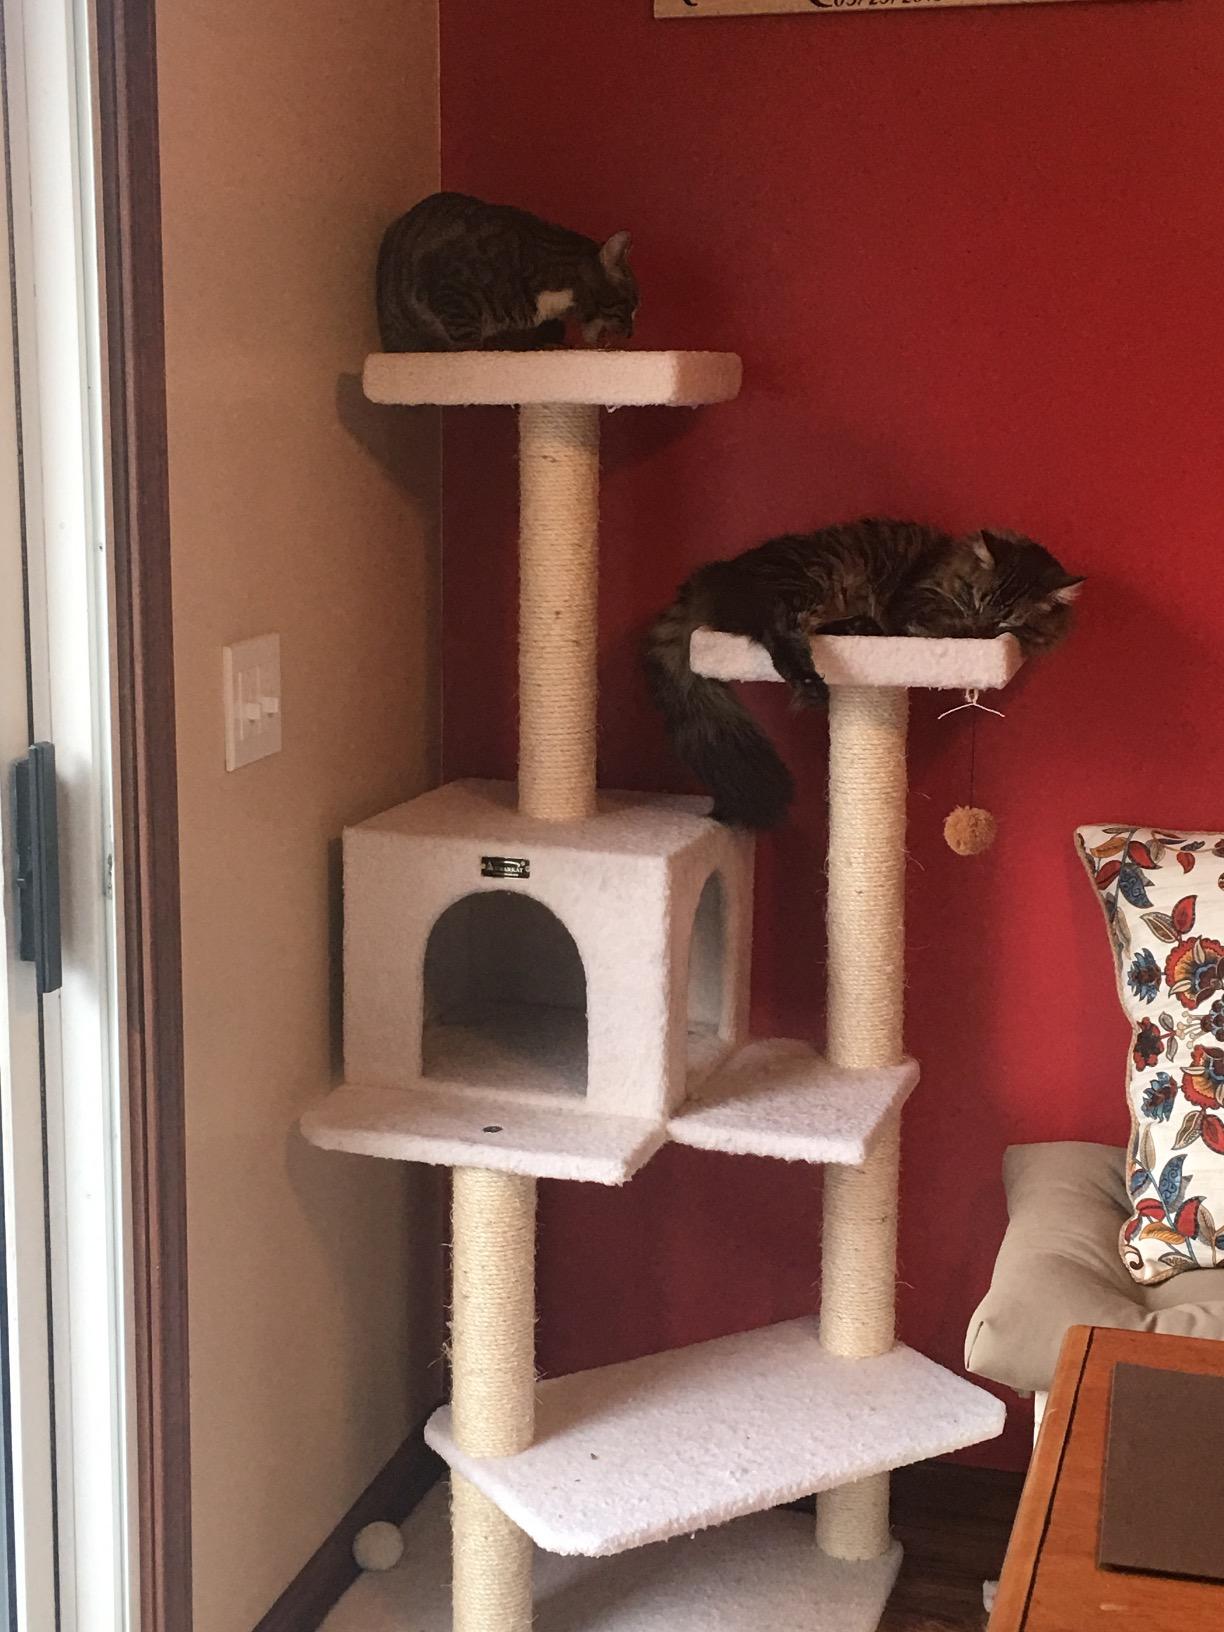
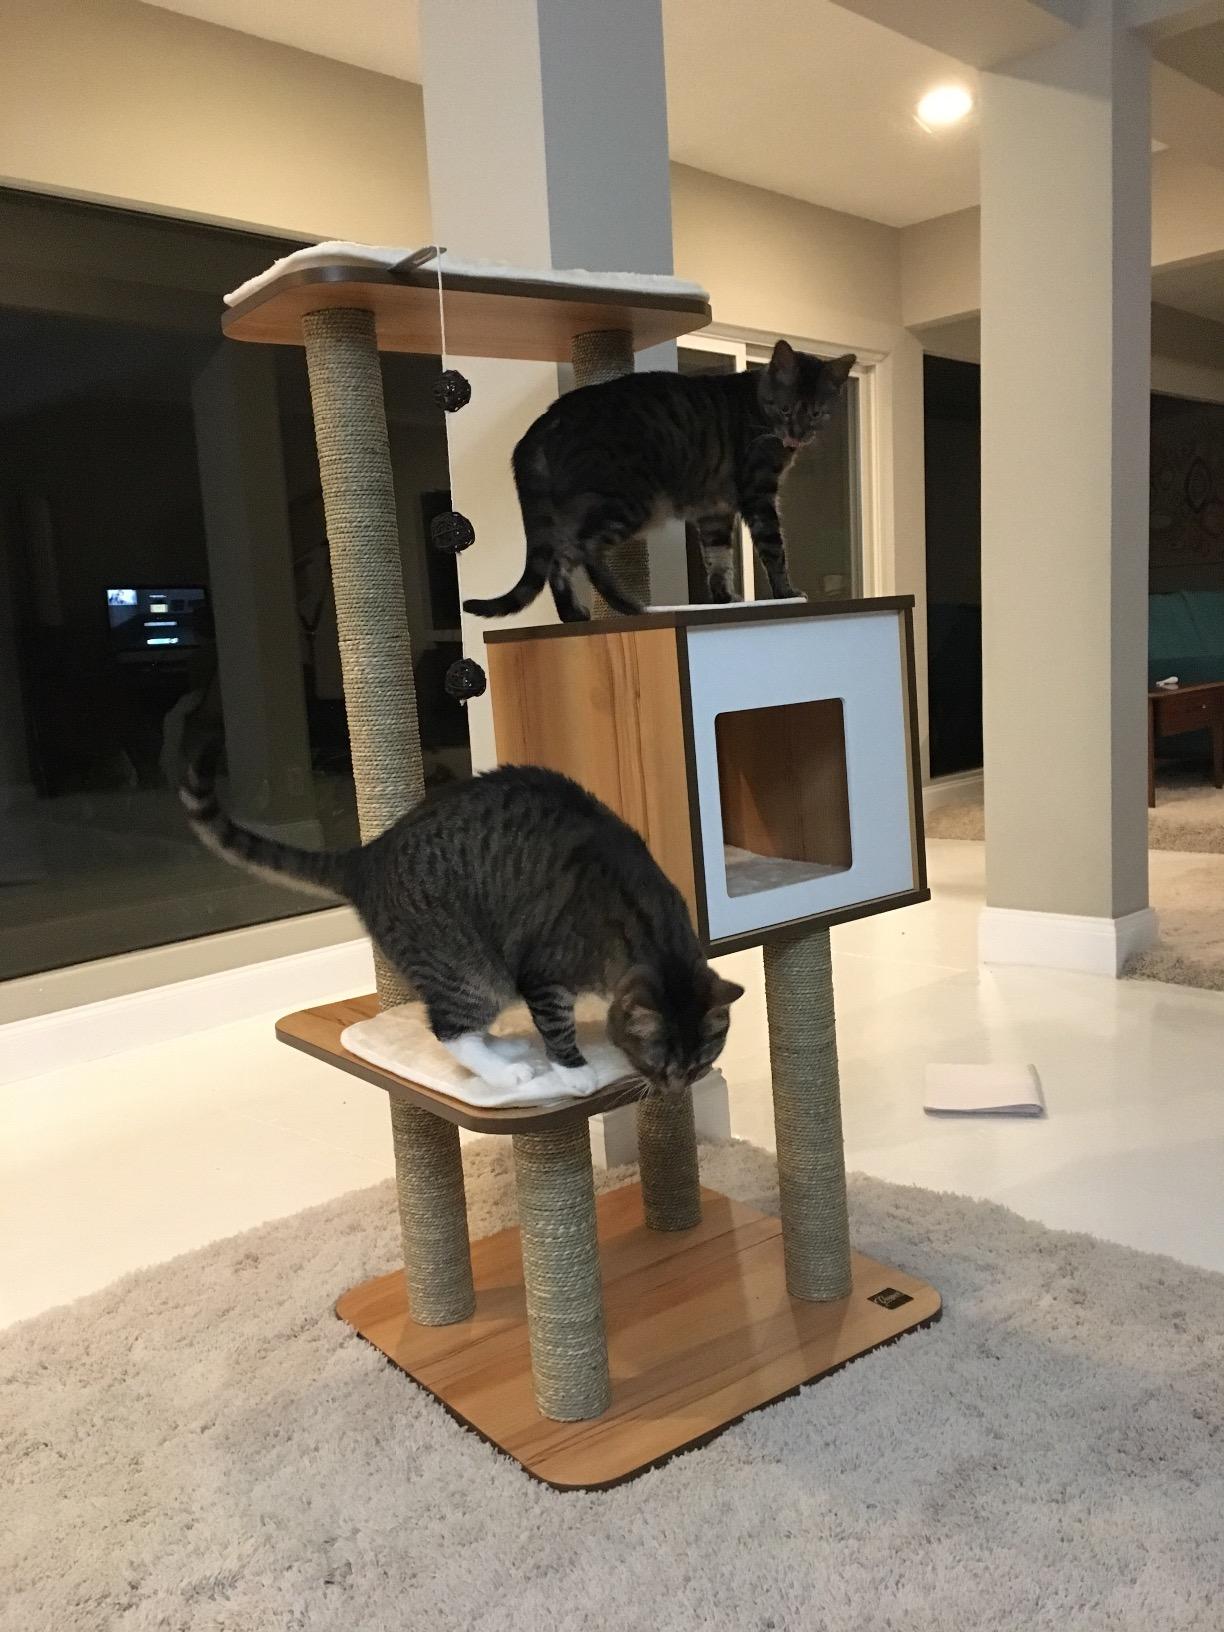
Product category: items_cat tree
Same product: no